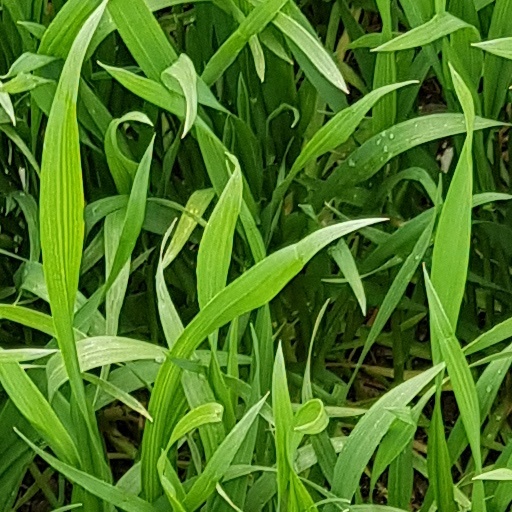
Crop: wheat